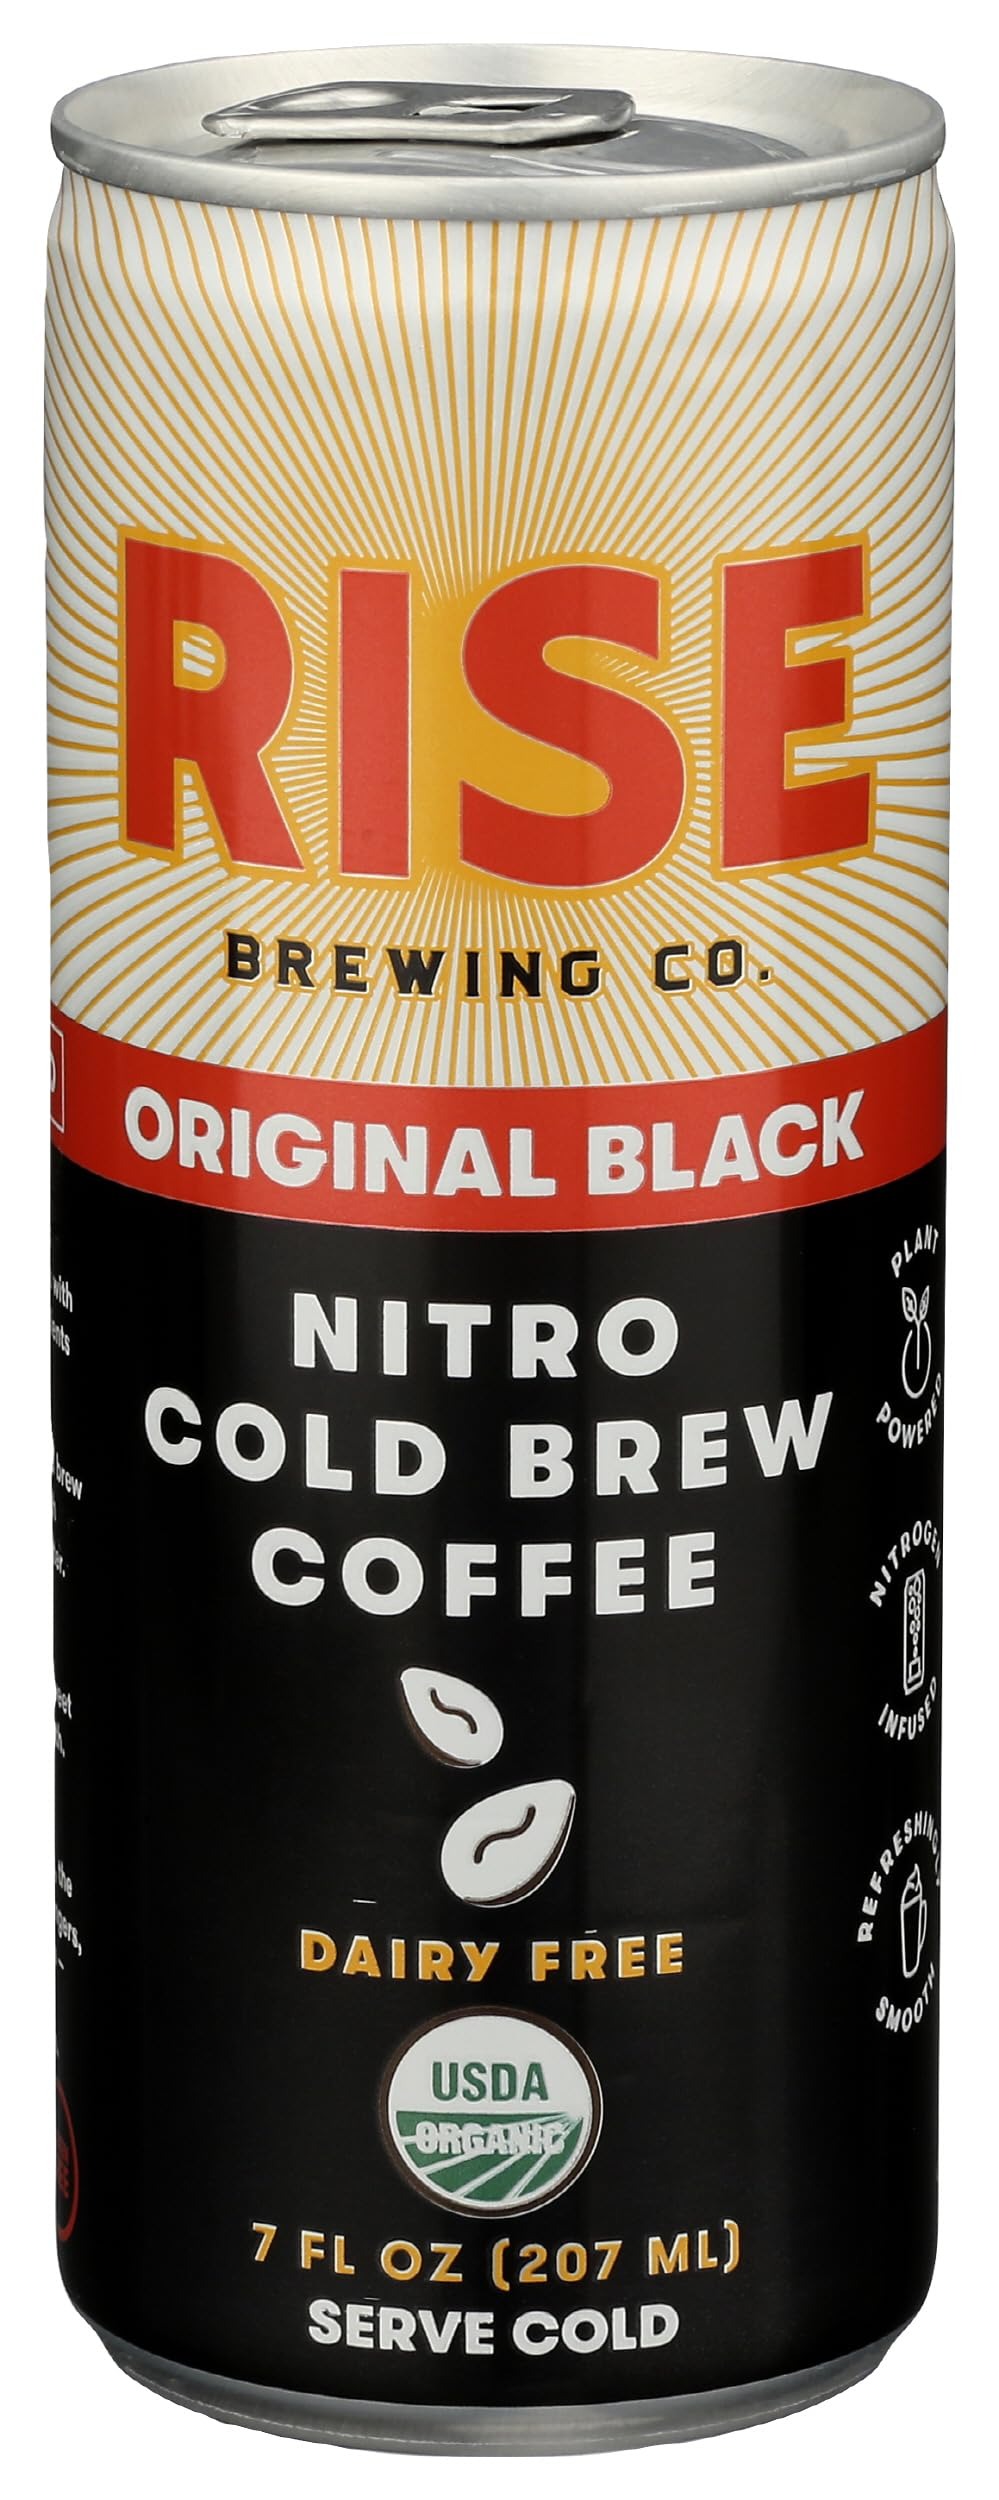
Item Name: RISE Nitro Cold Brew Coffee, 7 fl oz
Bullet Point 1: RISE uses organic coffee grown at high-altitude in Peru's Chanchamayo Valley, giving its cold brew a naturally sweet, bold and chocolate-y taste.
Bullet Point 2: RISE conditions their cold brew with nitrogen. The nitrogen infusion perfectly complements their cold brew by giving it a beautiful cascade, creamy head and refreshingly smooth finish.
Bullet Point 3: No additives, no sugar, dairy-free.
Value: 7.0
Unit: Fl Oz

Price: 11.08